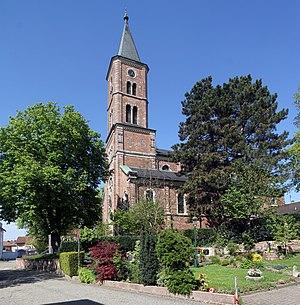
Église St. Dionysius en Baden-Baden-Oos.